Juglans neotropica

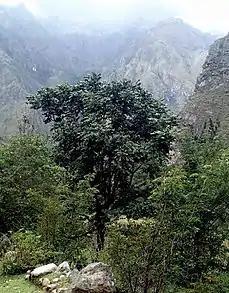
"Juglans neotropica" tree

It is a slow-growing tree attaining heights of up to 40 meters, with grooved, red-brown bark and an oval-shaped canopy. The compound leaves, typical to all members of "Juglans", are about 40 cm long, grouped at the ends of the branches, and have a serrated border.